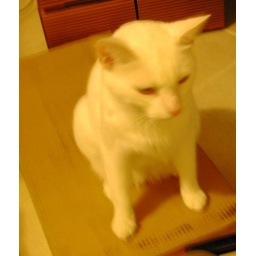
Artemis sitting on a box in the living room.